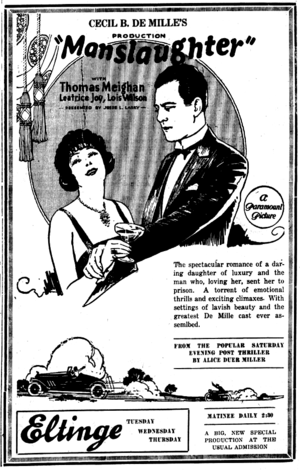
Le Réquisitoire est un mélodrame américain réalisé par Cecil B. DeMille en 1922. Le metteur en scène y est accompagné de son équipe habituelle et a comme actrice principale Leatrice Joy, qui après plusieurs films avec Oliver Hardy venait de signer un contrat avec la Paramount Pictures, et qu'il avait lui-même déjà dirigée dans la comédie Le Détour, qui avait remporté un grand succès au début de l'année.